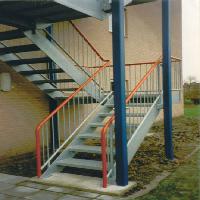
Weather: cloudy or overcast